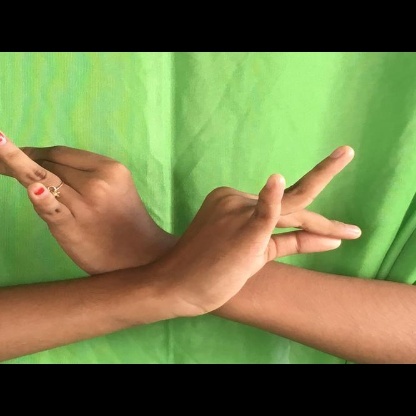
Mudra: Katakavardhana